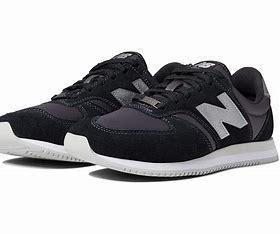
Brand: New
Model: Balance Classics